Varahi

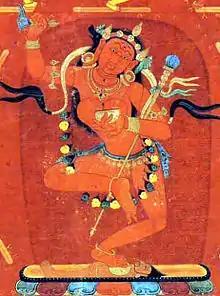
Vajravarahi, with a sow's head on her right side

Apart from the temples in which Varahi is worshipped as part of the Sapta-Matrika, there are notable temples where Varahi is worshipped as the chief deity.